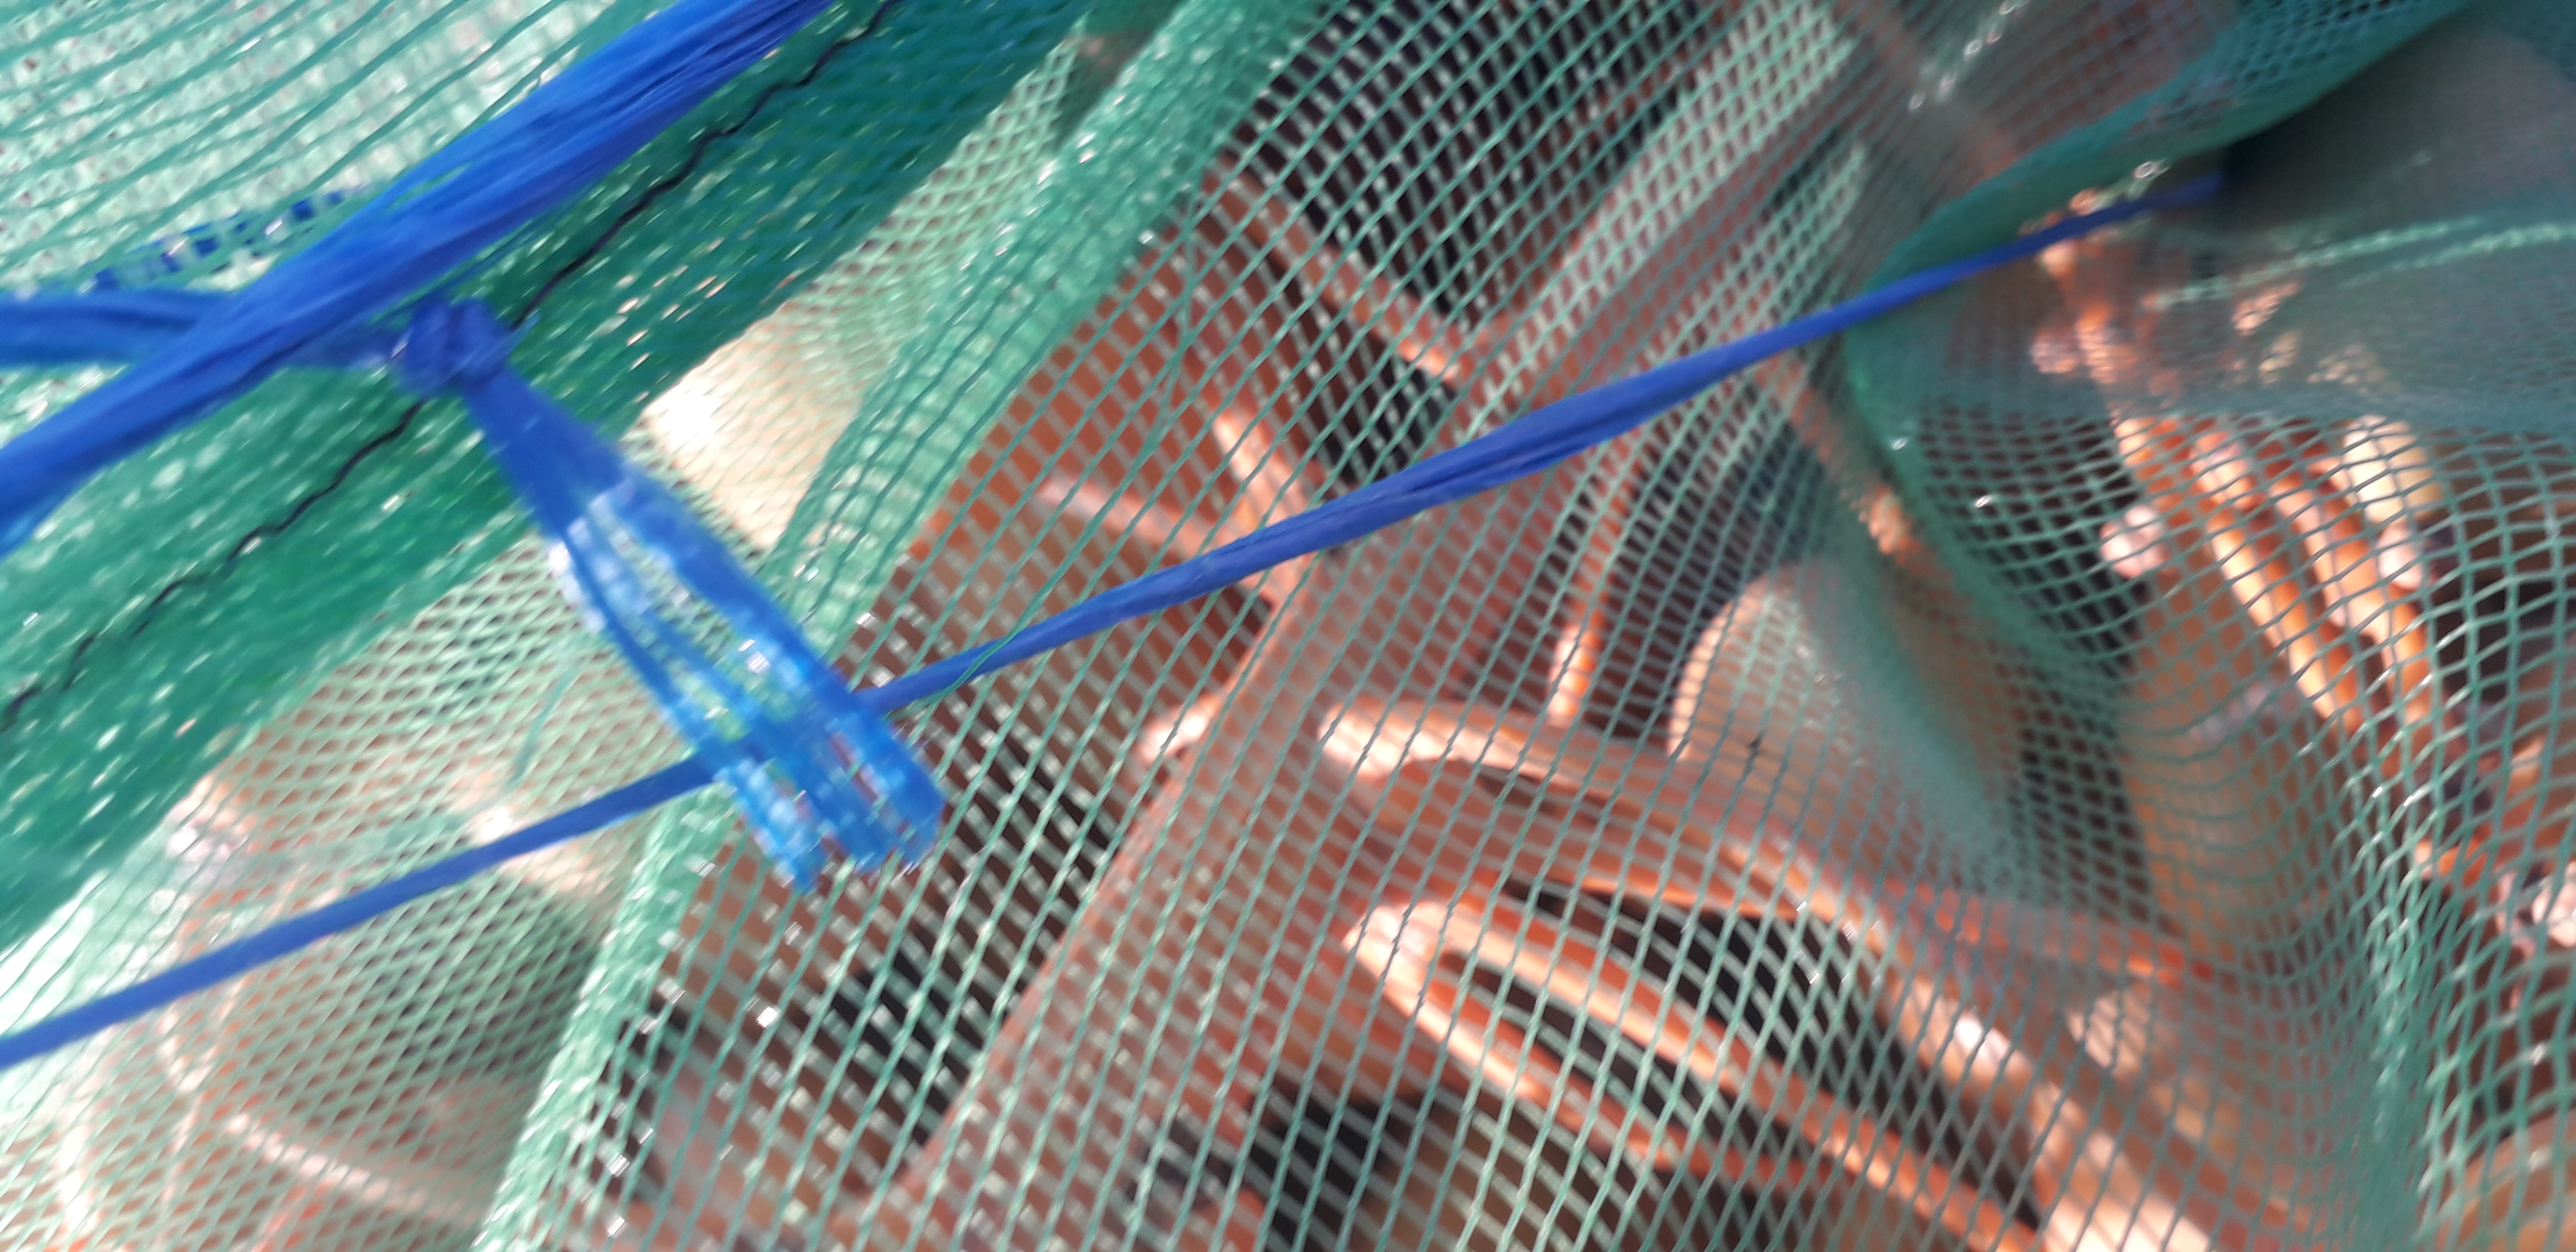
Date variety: Boufagous